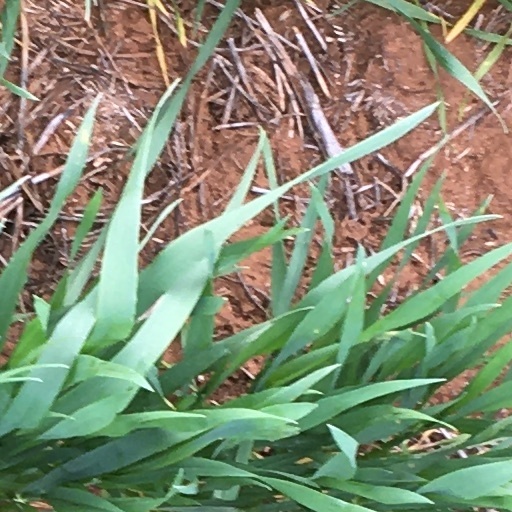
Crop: wheat